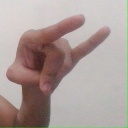
अक्षर: च